Burberry

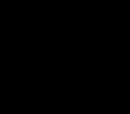
The "Equestrian Knight" logo (1999–2018)

The Burberry check has been in use since at least the 1920s, primarily as a lining in its trench coats. The celebrity motorcycling sisters Betty and Nancy Debenham wore their trench coats for travelling and racing in the 1920s and recommended the garment in their 1928 book "Motor-Cycling for Women". Burberry also specially designed aviation garments. They outfitted Mrs Victor Bruce for her 1930 round the world flight and her one woman flight to Japan. She wore a reversible coat with waterproof gabardine outside for flying and with a tweed inner side which could be turned outside to create a smart look for disembarking under the glare of the publicity her exploits attracted. In 1937, A. E. Clouston and Betty Kirby-Green broke the world record for the fastest return flight from London to Cape Town in "The Burberry" airplane that was sponsored by the brand. Burberry was an independent family-controlled company until 1955, when Great Universal Stores (GUS) assumed ownership.